Prohelika

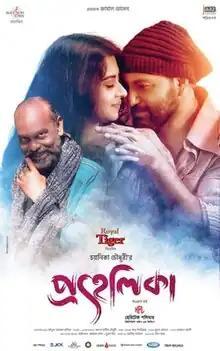
The film's poster

Prohelika (Translation: Enigma) is a Bangladeshi romantic thriller film directed by Chayanika Chowdhury, which was her second directorial, and produced by Rangan Music. The film features Mahfuz Ahmed, Shobnom Bubly and Nasir Uddin Khan in lead roles.